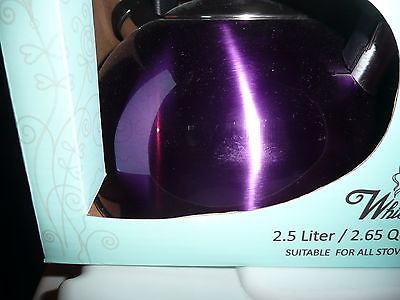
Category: kettle